Potamos (Corfu)

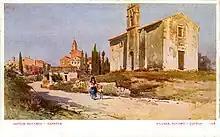
Postcard of Potamos village ca. 1910, based on a painting by Corfiote artist Angelos Giallinas and published by Aspioti-ELKA

Potamos is a Greek town adjacent to the city of Corfu. Potamos was established as a settlement on 28 January 1866 by publication of the decision in the Greek government gazette. On 15 December 1915, it became part of the City of Corfu. In 2019, it was removed from the administrative unit of the municipality of Corfu, and transferred to the municipality of Central Corfu and Diapontia Islands. In 2011, the population of Potamos was 3840.